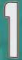
Number: 1